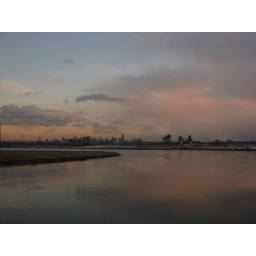
From my seat window in the train to New York.